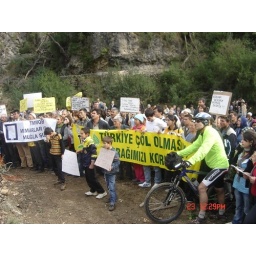
The number of people has increased. NO against the hydoelectric power plant at the Yuvarlakcay river